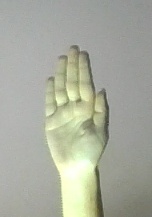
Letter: seen